The Misfit of Demon King Academy season 1

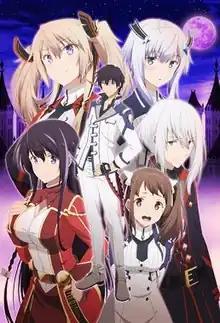
Promotional poster for the first season

"The Misfit of Demon King Academy" is an anime television series based on the light novel series of the same title written by Shu and illustrated by Yoshinori Shizuma. The adaptation was announced at the "Dengeki Bunko Aki no Namahōsō Festival" event on October 6, 2019. The anime was originally set to premiere in April 2020, but it was delayed until July 2020 due to production complications resulting from the COVID-19 pandemic. The series was animated by Silver Link and directed by Masafumi Tamura, with Shin Oonuma serving as chief director. Jin Tanaka handled the series composition, while Kazuyuki Yamayoshi designed the characters, and Keiji Inai composed the music. The 13-episode anime aired from July 4 to September 26, 2020. Civilian performed the opening theme , while Tomori Kusunoki performed the ending theme . Crunchyroll streamed the series. On September 4, 2020, Aniplex of America announced that the series would receive an English dub, which premiered the following day.